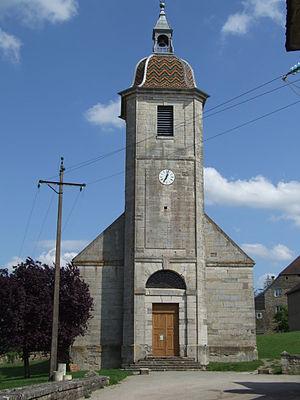
Chevigny, Jura, France
Cet article recense les monuments historiques du département du Jura, en France.